La 628-E8

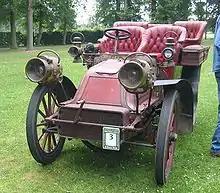
Charron C.G.V., 1902

To Mirbeau, the automobile represents an ideal instrument for combatting ethnocentrism and xenophobia. The novel’s most electrifying descriptions recreate in readers the speeding motorist’s dazed disorientation as the missile of his vehicle carries him past epileptic telegraph poles and blurred animals along the roadside.